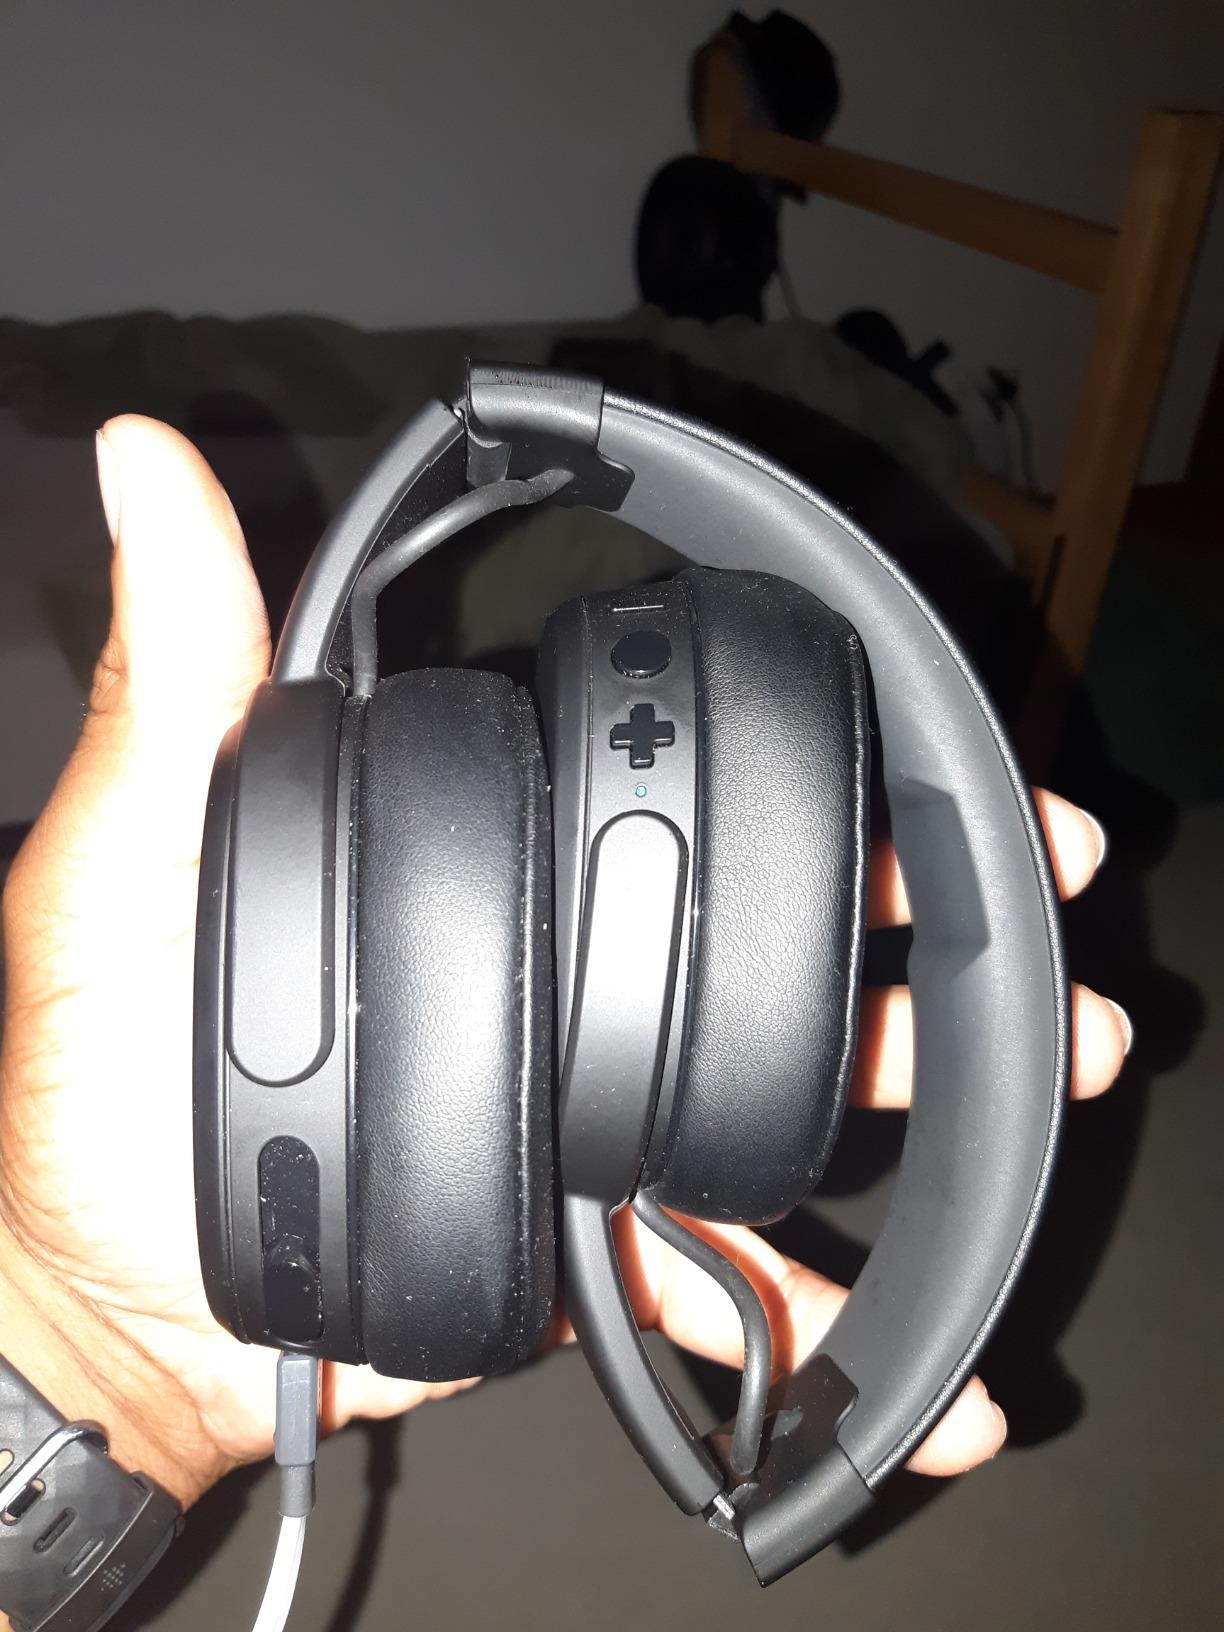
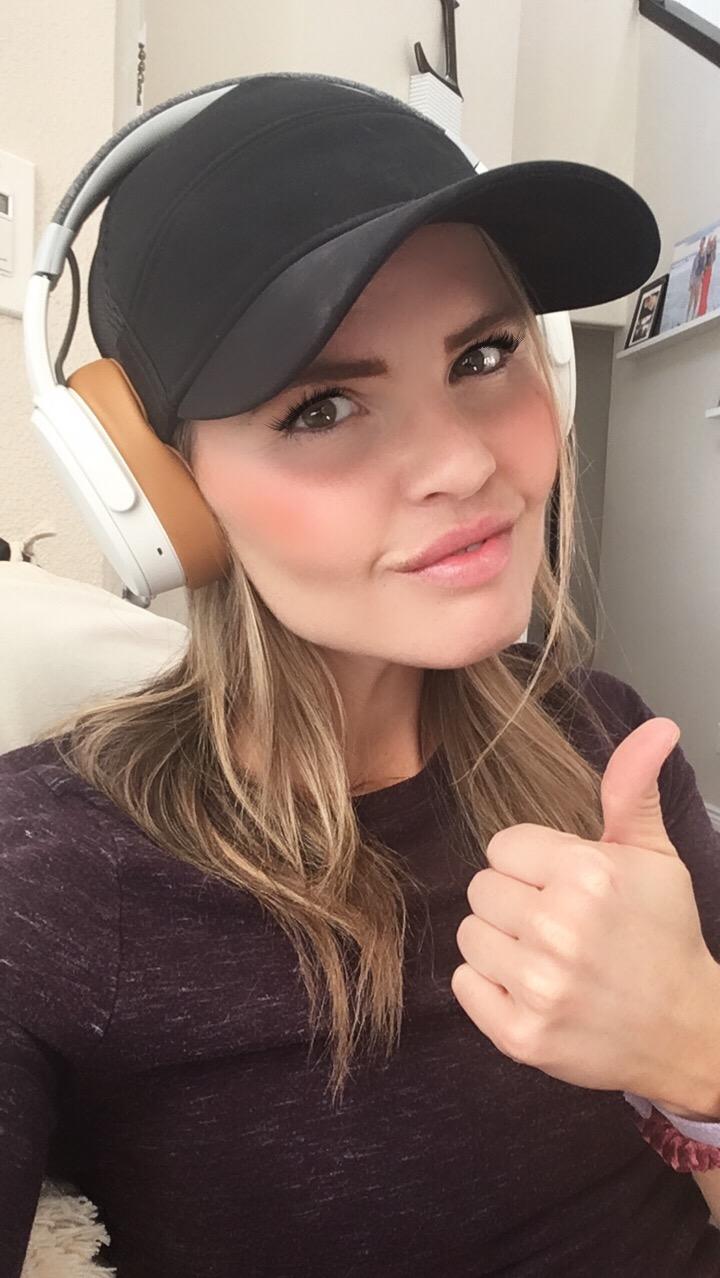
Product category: headphones
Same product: no